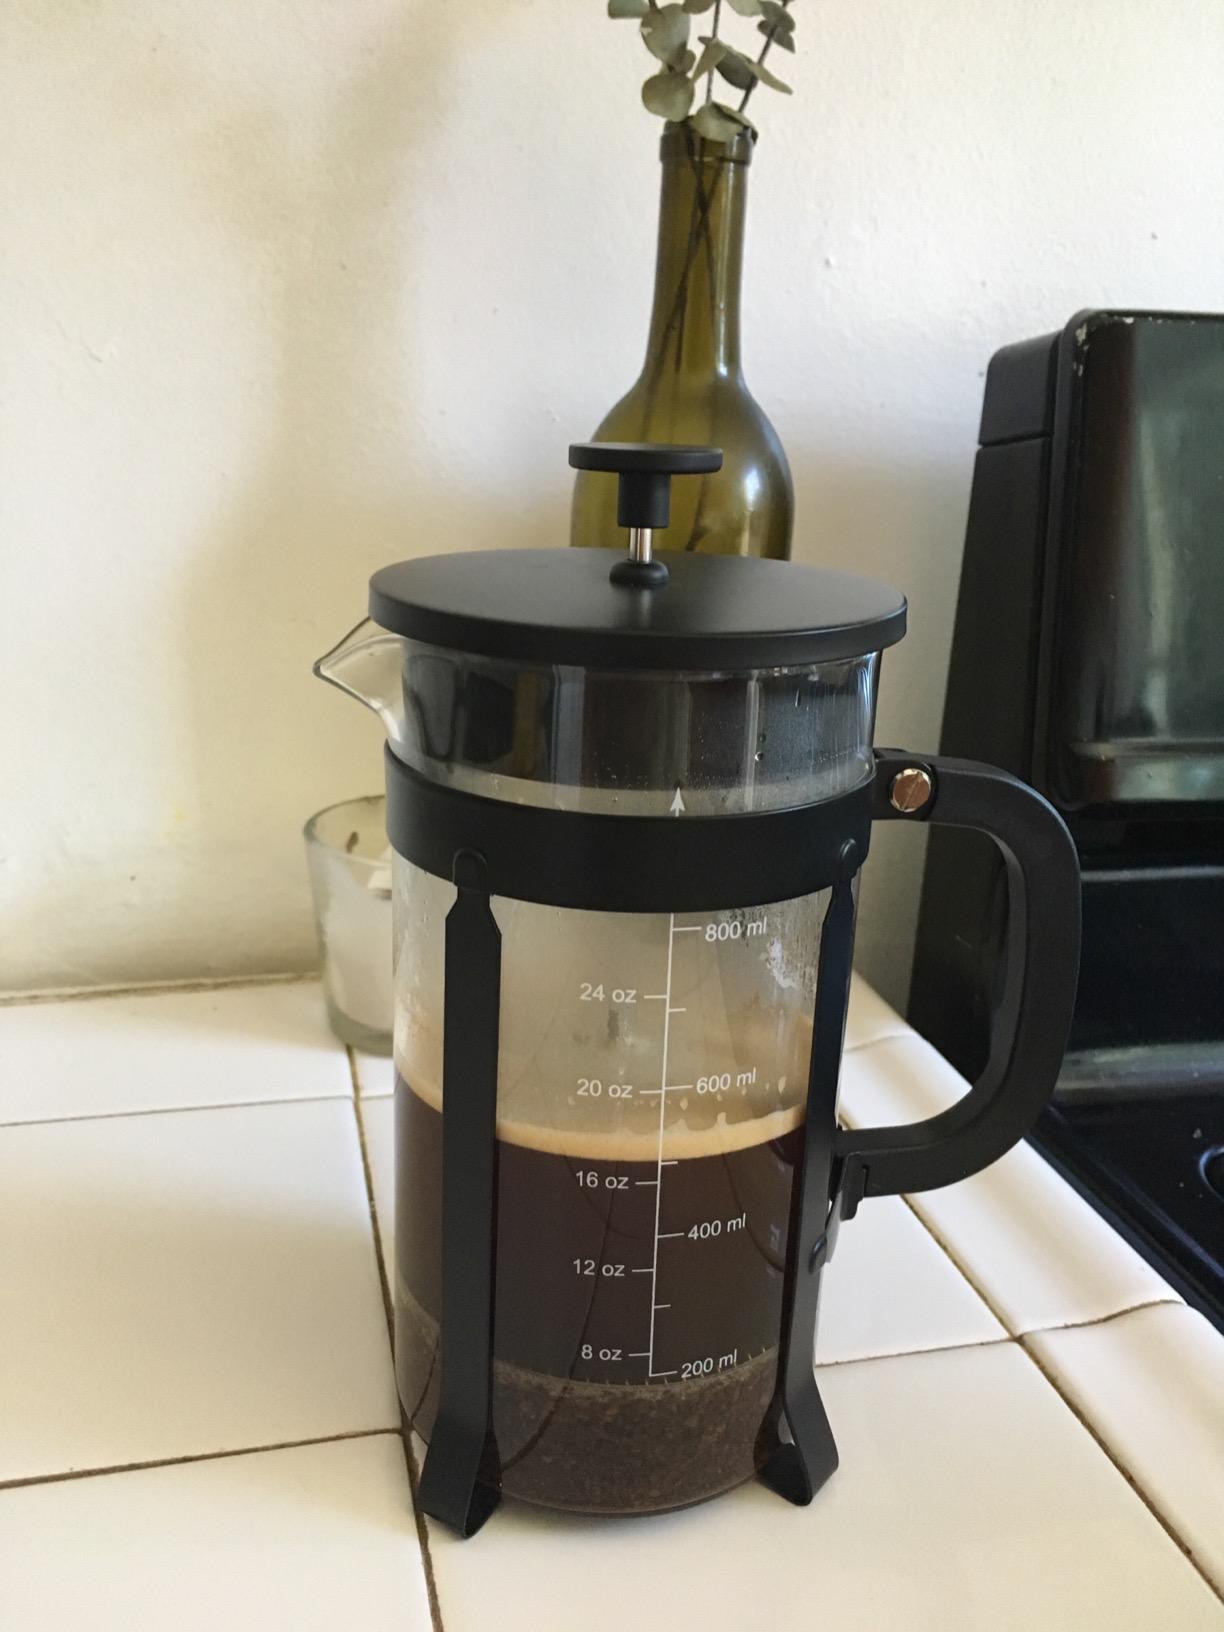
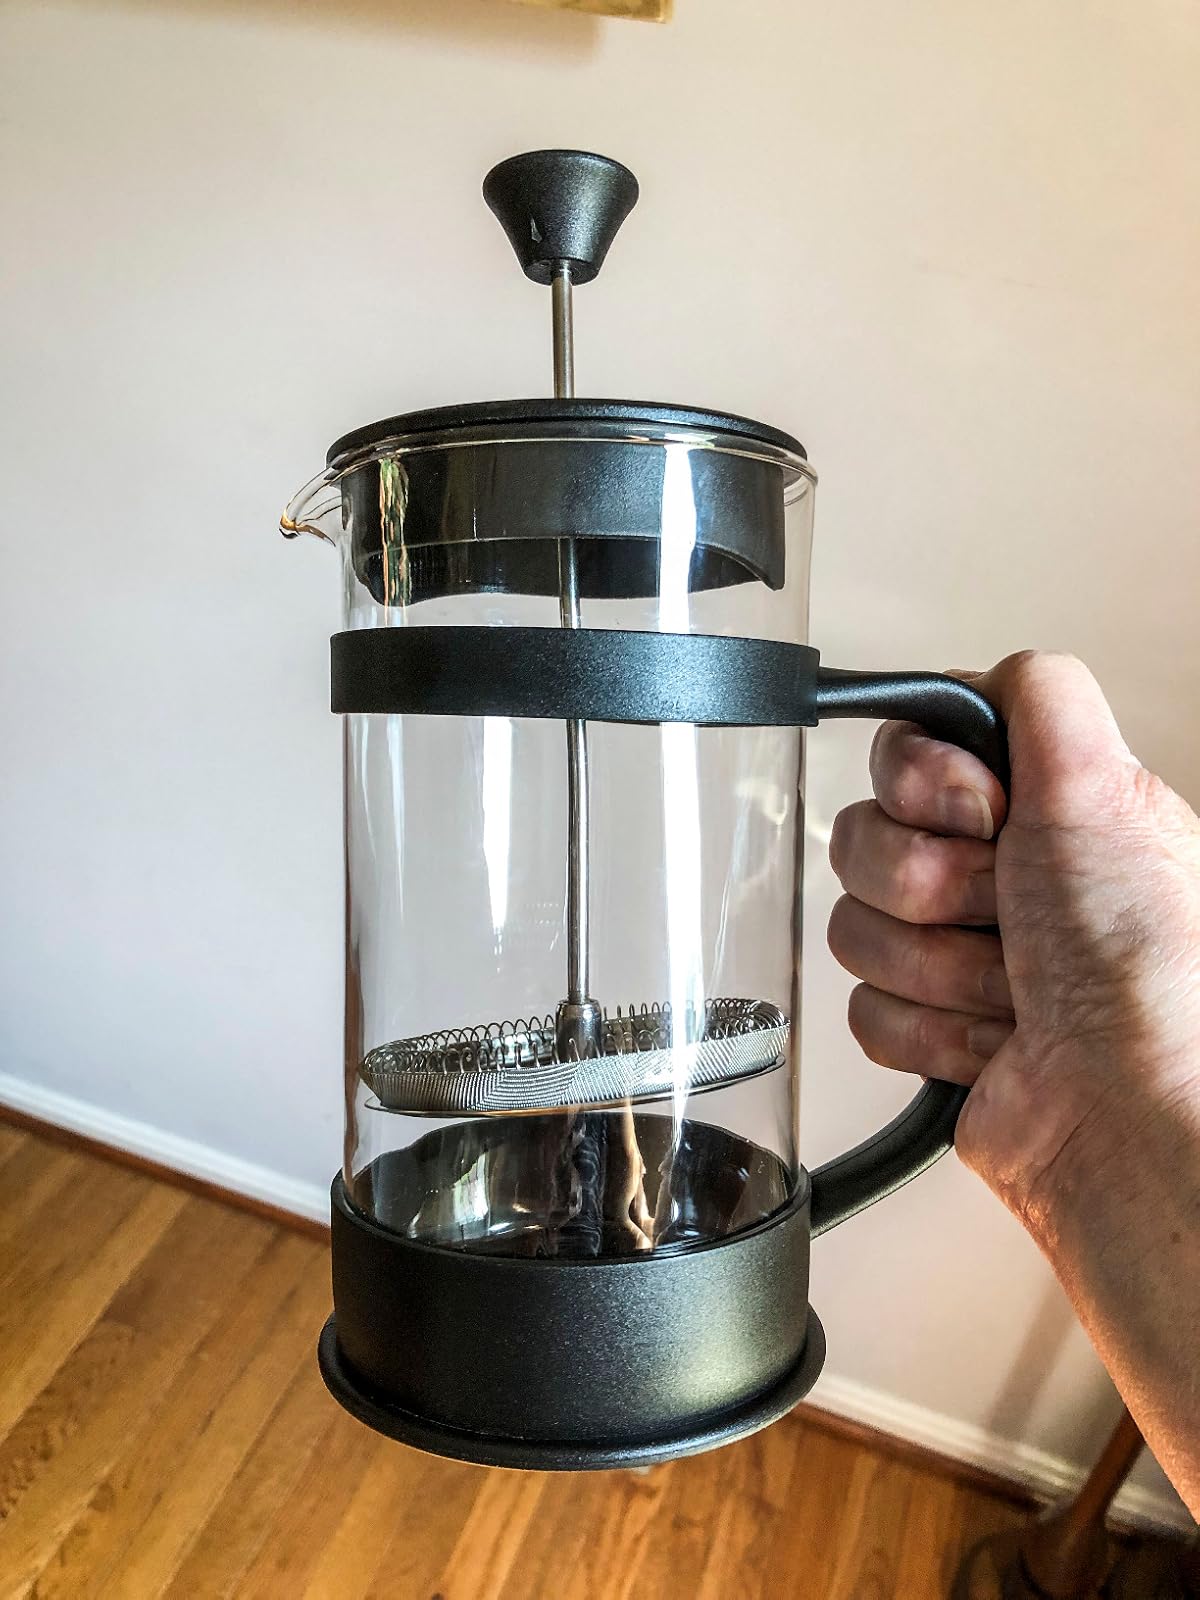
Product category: items_tea
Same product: no